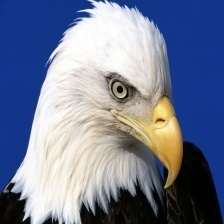
Species: BALD EAGLE
Scientific name: HALIAEETUS LEUCOCEPHALUS